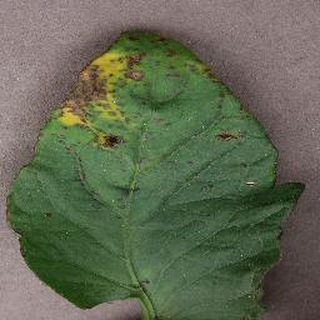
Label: tomato_bacterial_spot